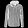
Label: Coat